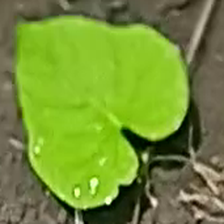
Weed species: Obscure_morning _glory(Ipomoea obscura)